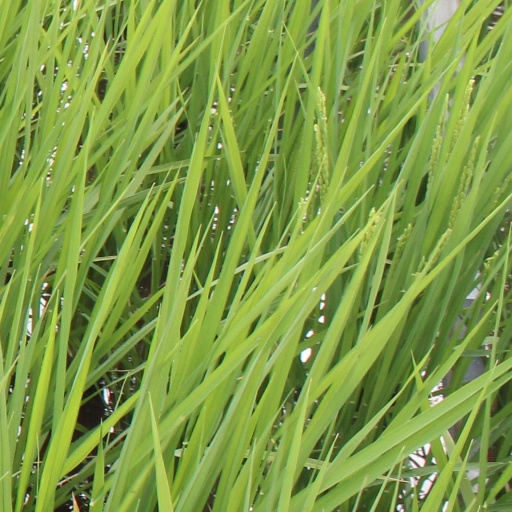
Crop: rice